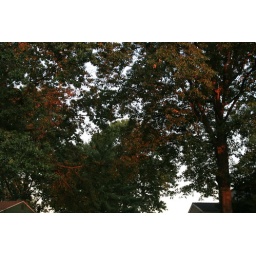
The setting sun sometimes hit these trees just right, sends a red glow over them.